Cast Away

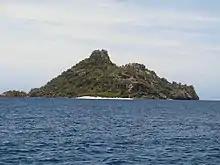
The island of Monuriki

The film was not shot chronologically. It began on January 18, 1999, before halting two months later. Filming resumed on April 3, 2000, and finished the following month. Hanks gained during pre-production, for the purpose of making his transformation more dramatic. After most of the film was shot, production was paused so he could lose the weight and grow his hair and beard to look like he had been living on the island for years. Another four-month production halt preceded the filming of the return scenes. During the year-long hiatus, Zemeckis used the same film crew to make another film, "What Lies Beneath". While the film was in production, Hanks nearly died when he suffered an infected cut on his leg. He was rushed to a local hospital to undergo surgery and stayed there for three days. Filming of "Cast Away" was suspended for three weeks to allow Hanks to recover from the injury. Filming lasted for sixteen months.